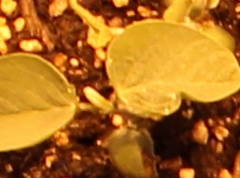
Label: Soybean